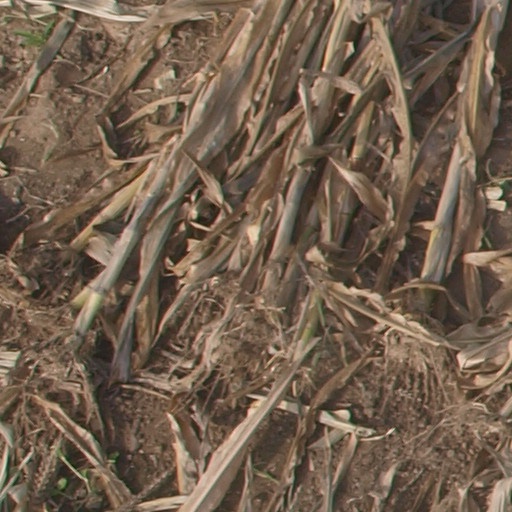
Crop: maize; corn